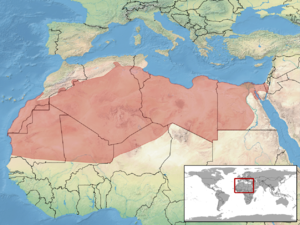
Cerastes vipera est une espèce de serpents de la famille des Viperidae.